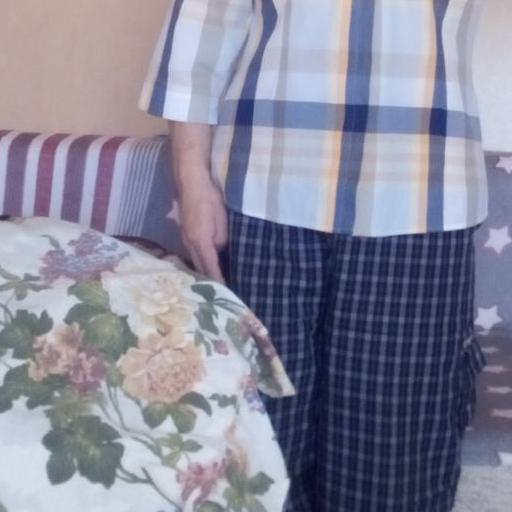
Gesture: no_gesture